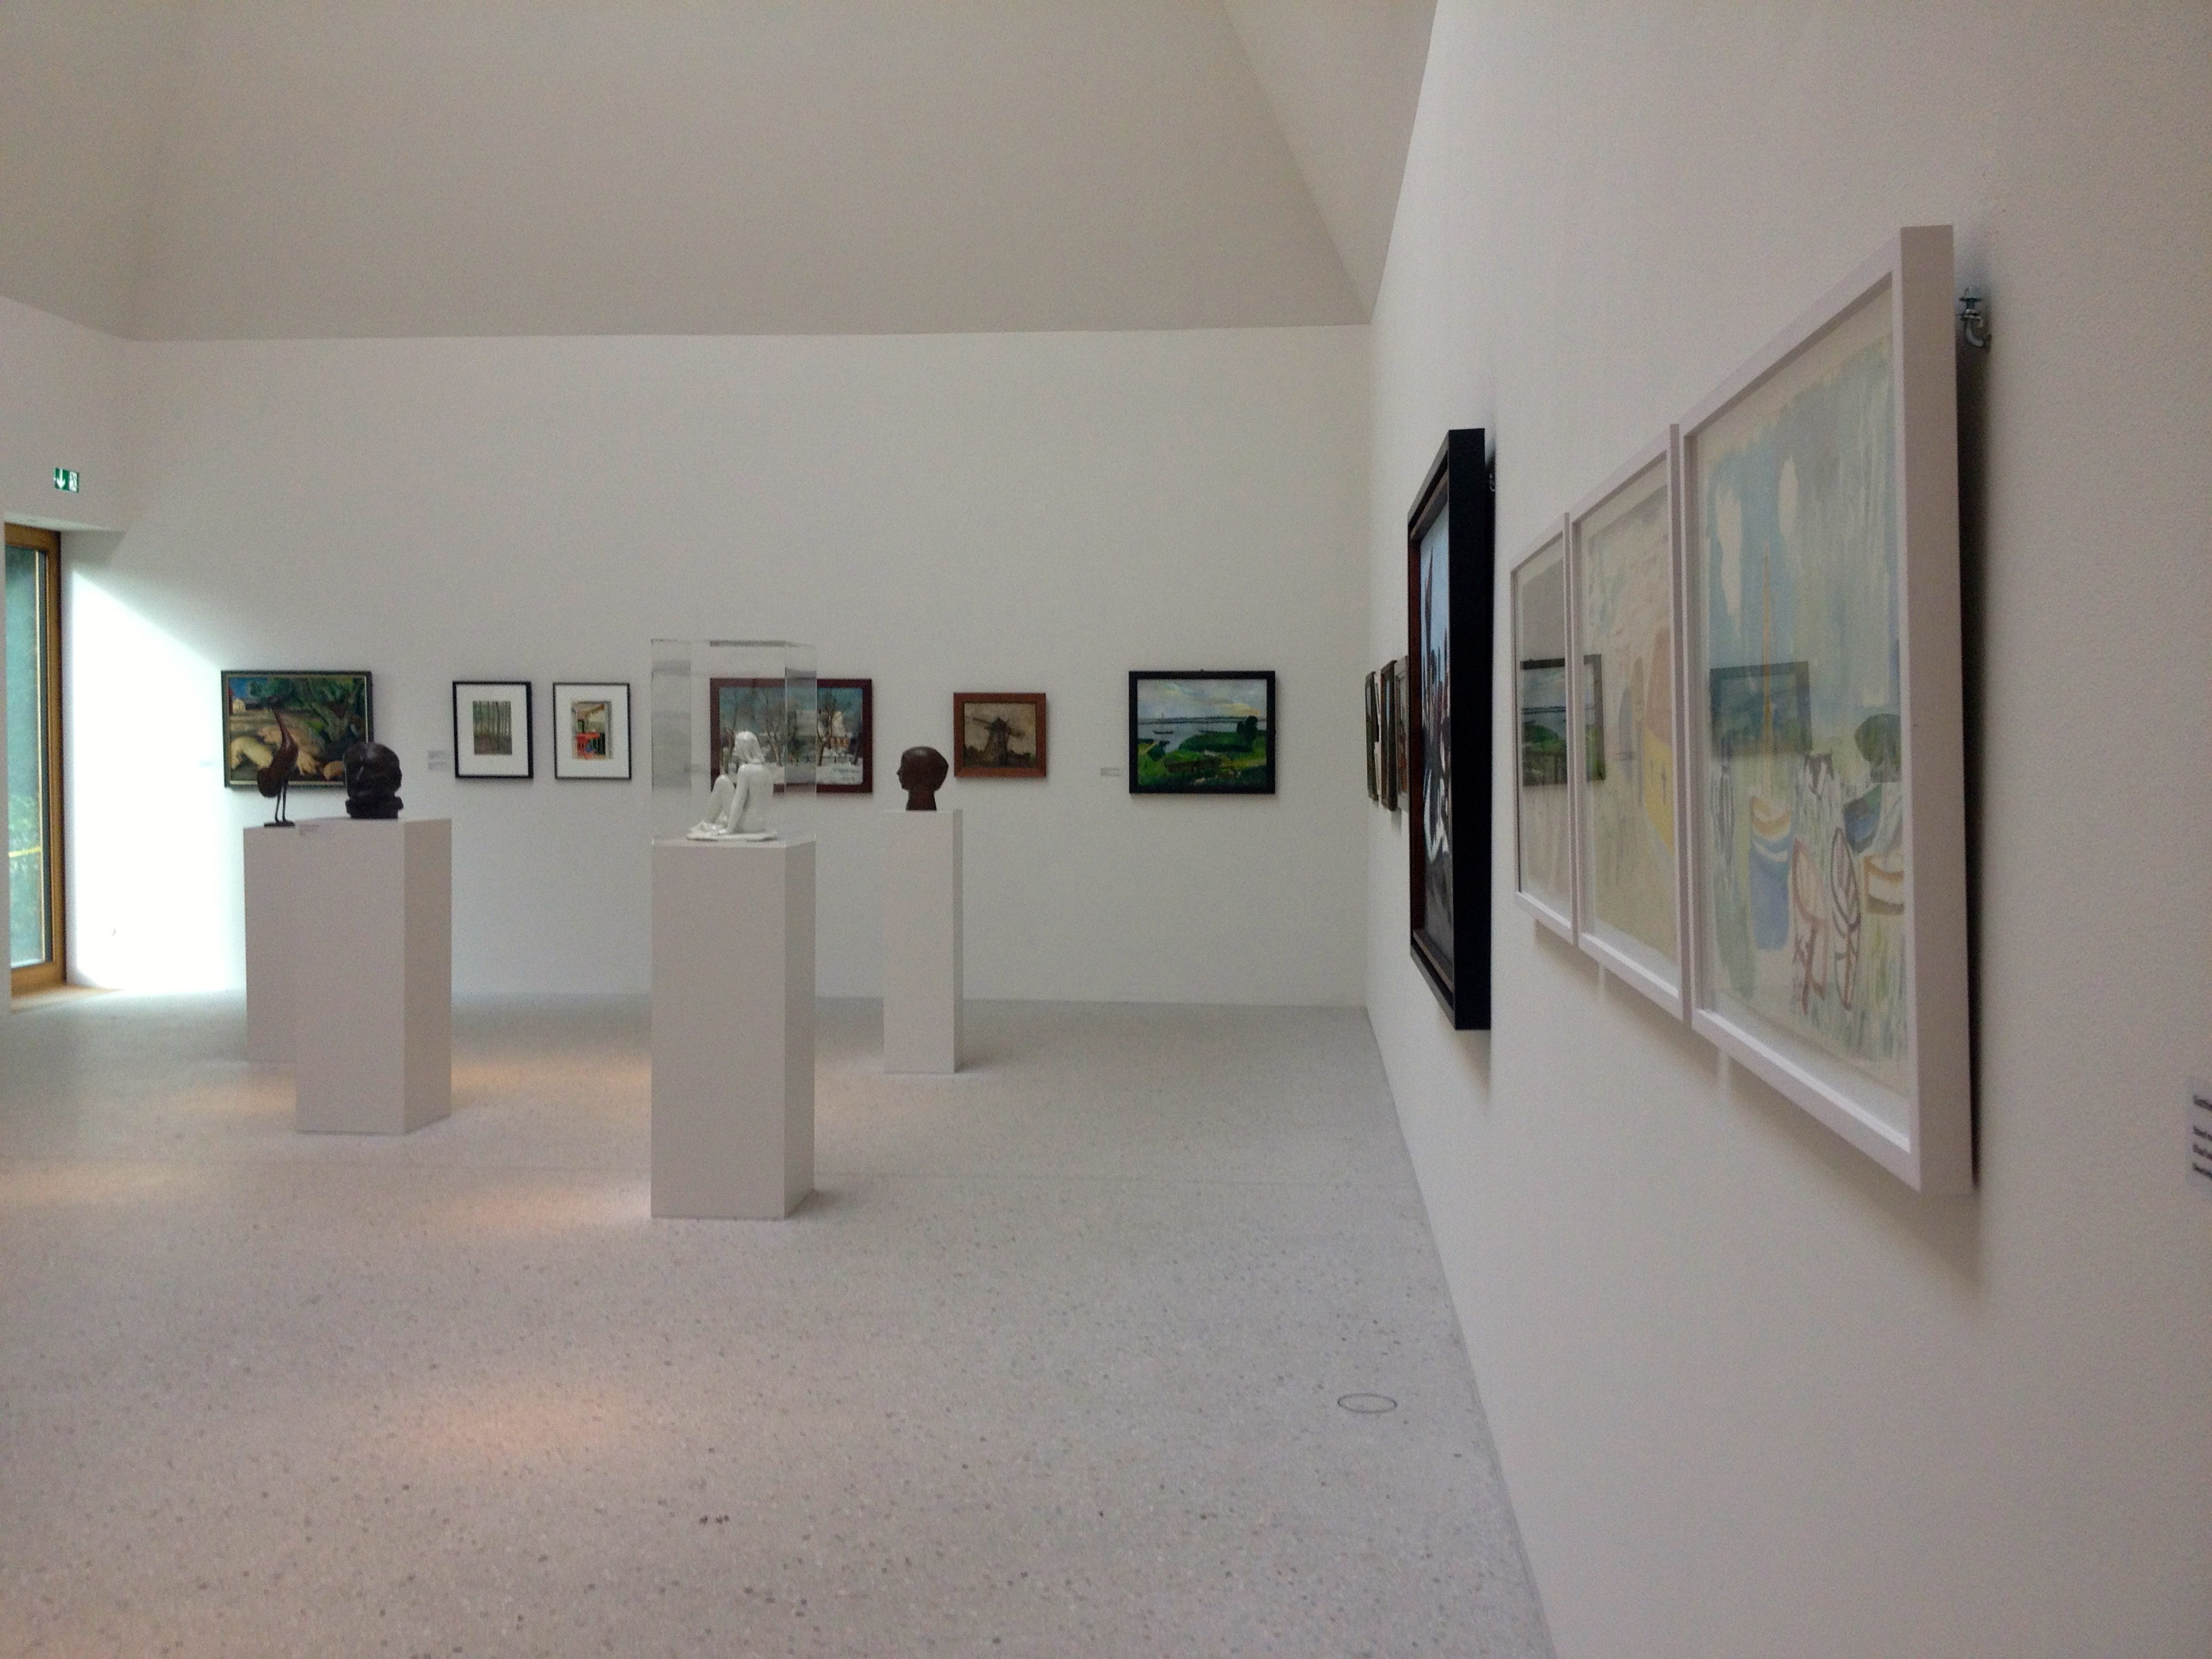
museum, property, painting, interior design, art, design, gallery, tourist attraction, exhibition, artists, real estate, art gallery, art exhibition